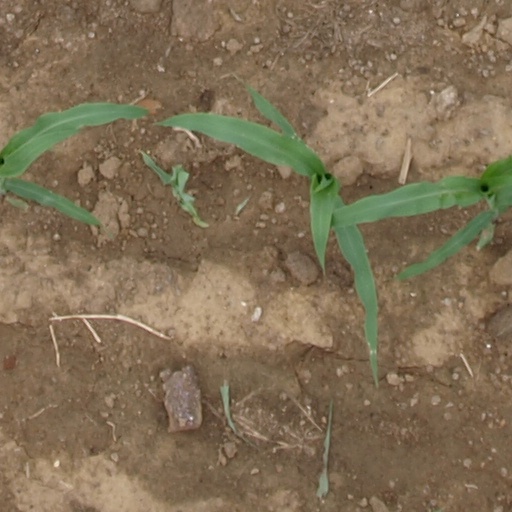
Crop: maize; corn